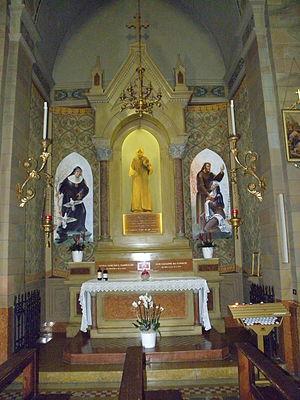
Maria Domenica Mantovani, née en 1862 et morte en 1934, est une religieuse italienne, cofondatrice et première supérieure générale des Petites sœurs de la Sainte-Famille. Vénérée comme bienheureuse par l'Église catholique, elle sera proclamée sainte dans le courant de l'année 2020.
Joseph Nascimbeni est un prêtre catholique italien, curé de Brenzone et fondateur des Petites sœurs de la Sainte-Famille. Il est vénéré comme bienheureux par l'Église catholique depuis 1988.